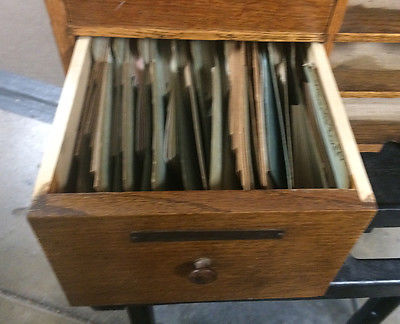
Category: cabinet